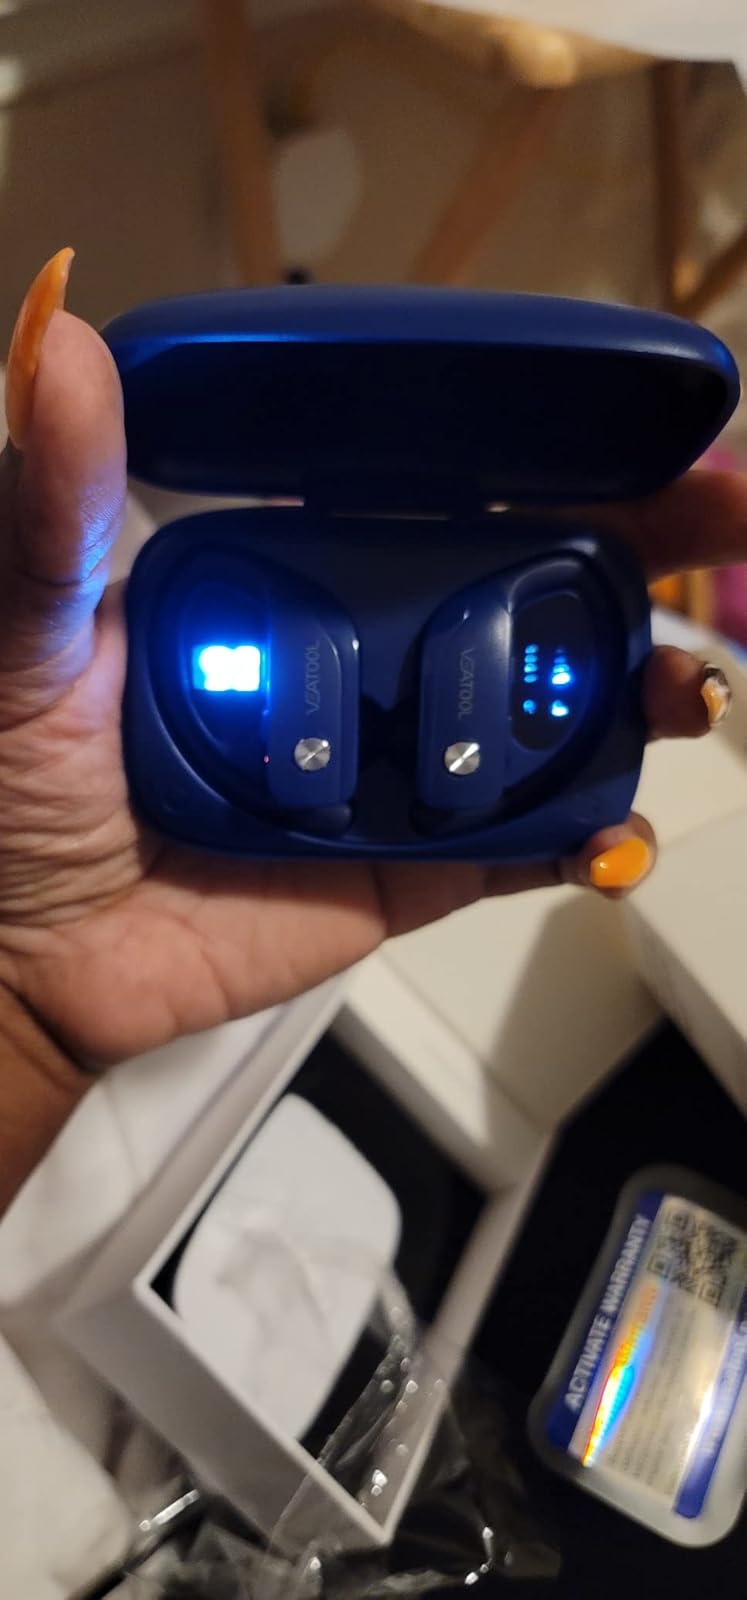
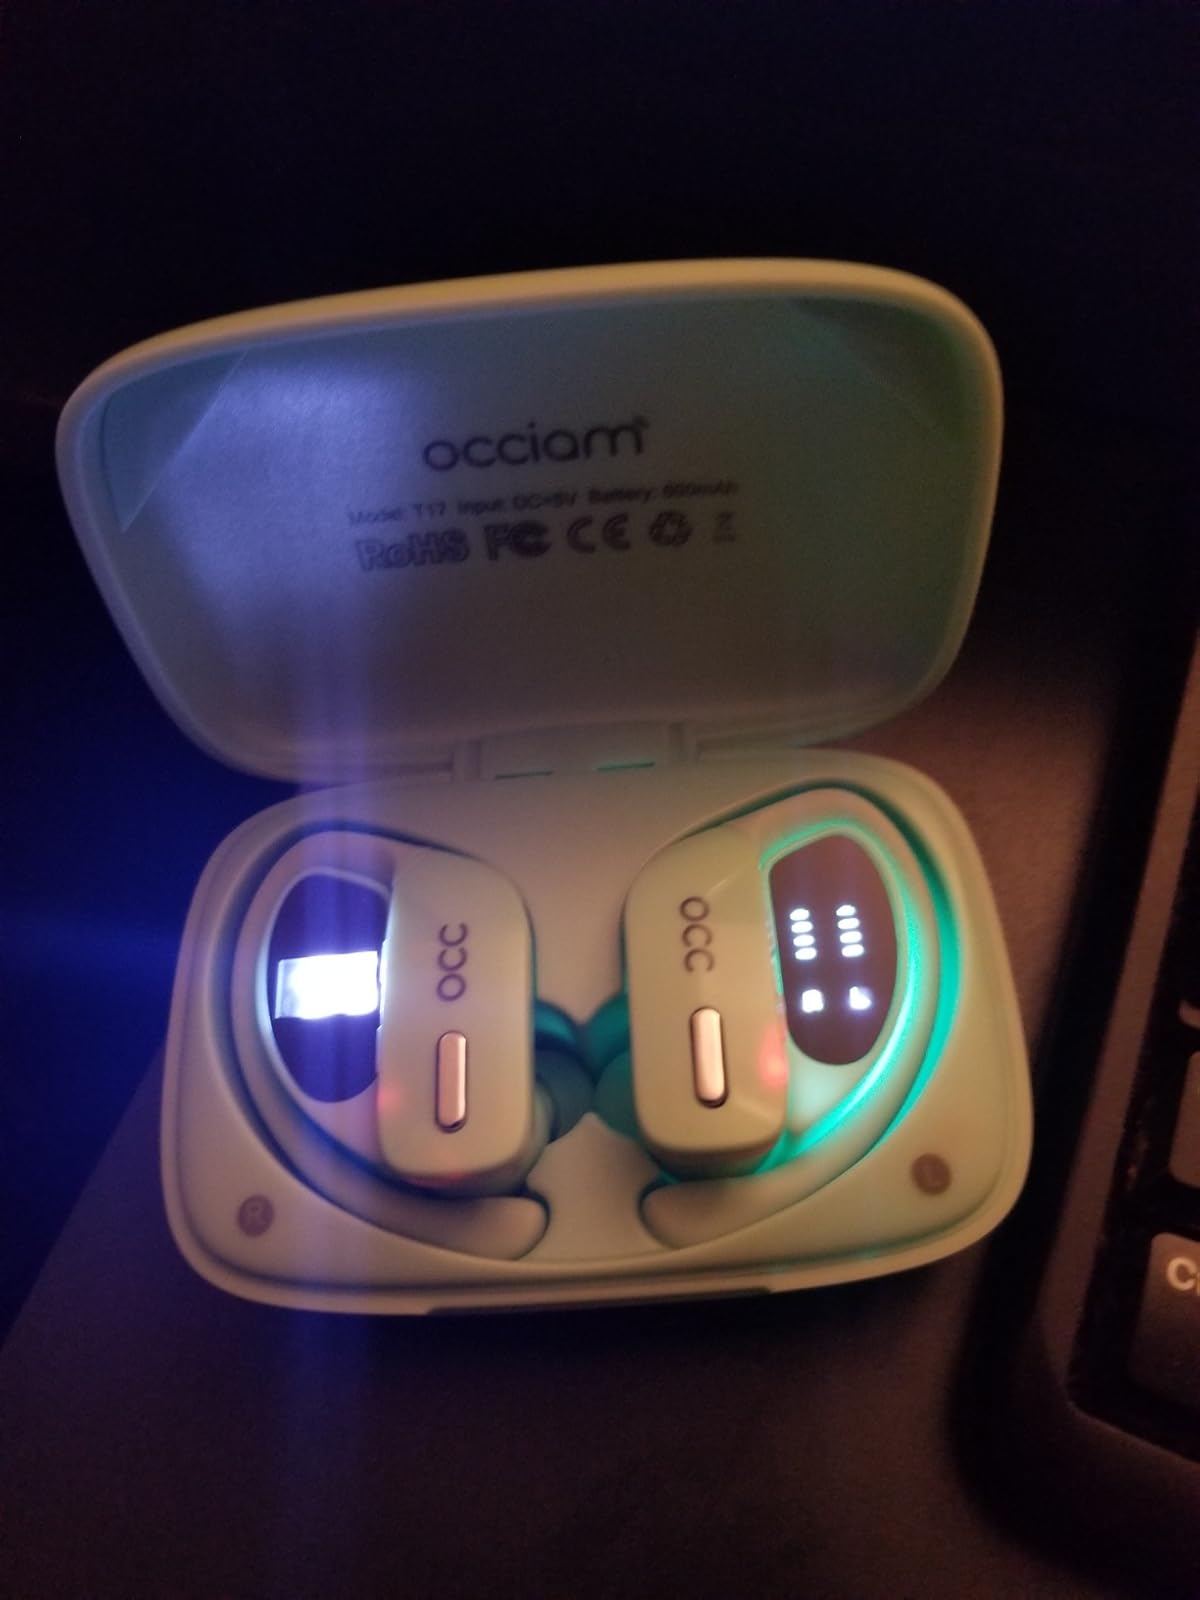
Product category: earbuds
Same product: no